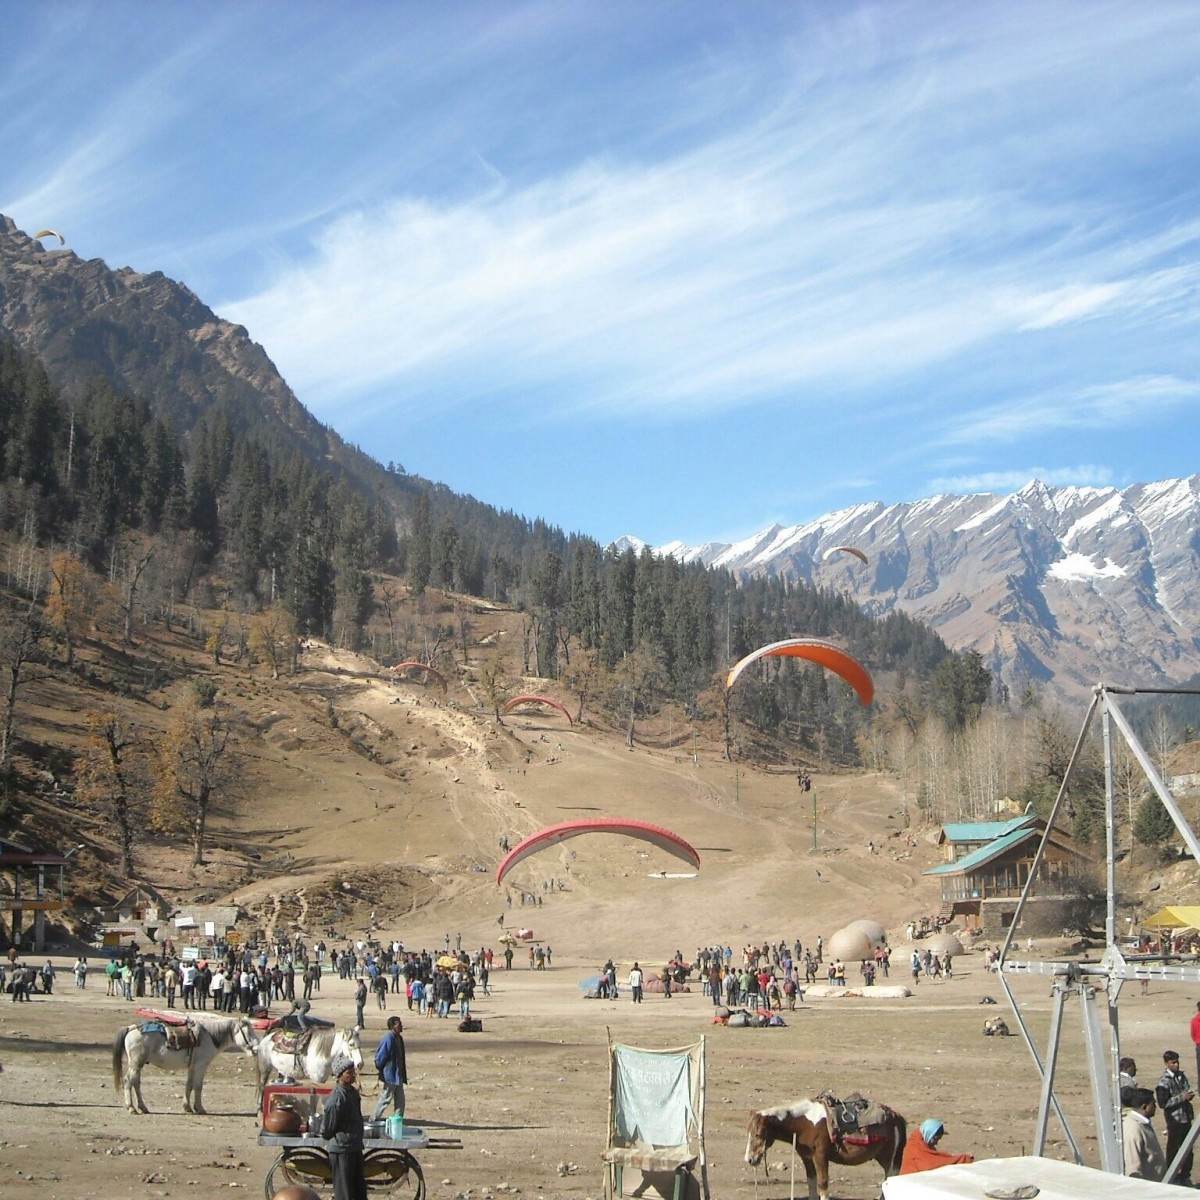
Tags: mountain range, alps, plateau, mountain pass